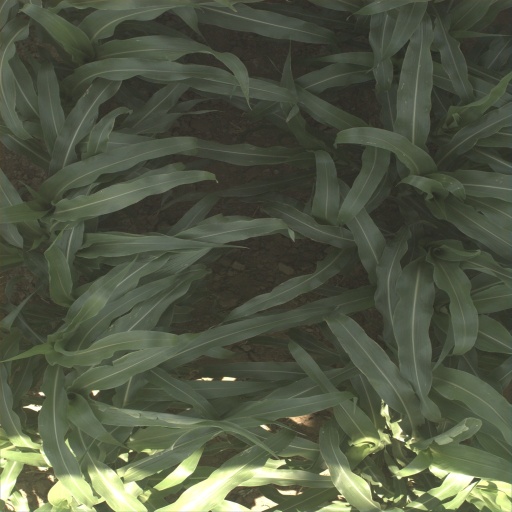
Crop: sorghum